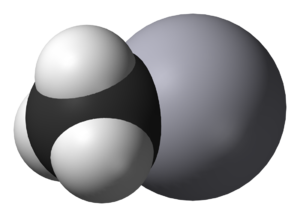
Le méthylmercure est un nom générique pour désigner un cation organomercuriel regroupant un cation mercure Hg²⁺ et un ou plusieurs anions méthyl CH₃. Il s'agit de la forme organique la plus toxique du mercure.